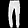
Label: Trouser